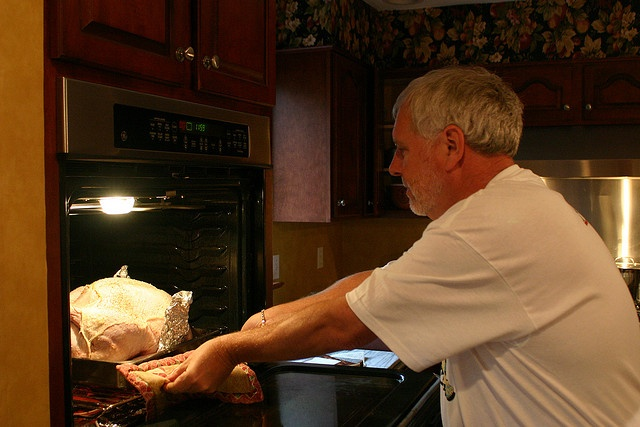
a man putting a turkey in the oven
A man placing a turkey in an oven with oven mitts.
A man is taking out his meal from the oven.
A man putting a chicken into an oven
A man removes food from an oven with hot pads.